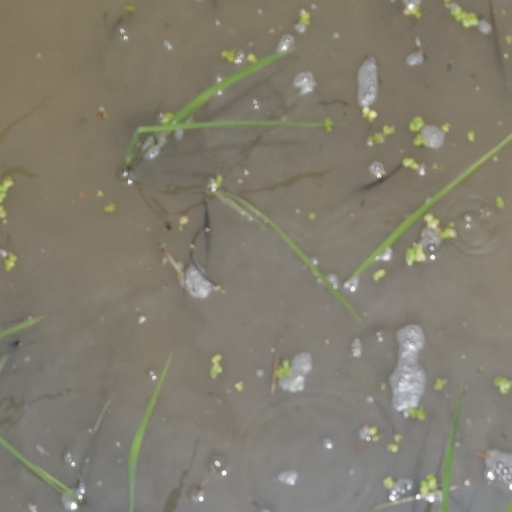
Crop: rice